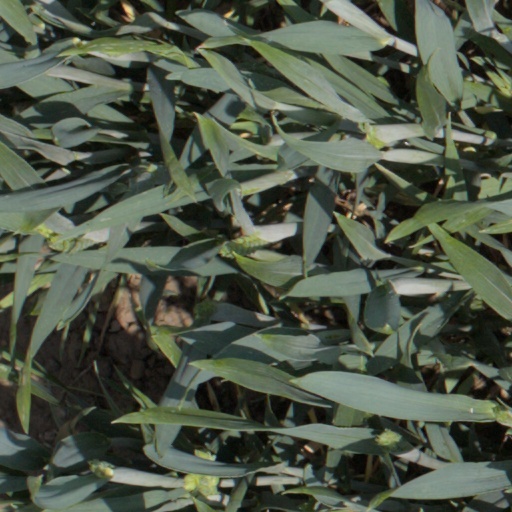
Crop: wheat